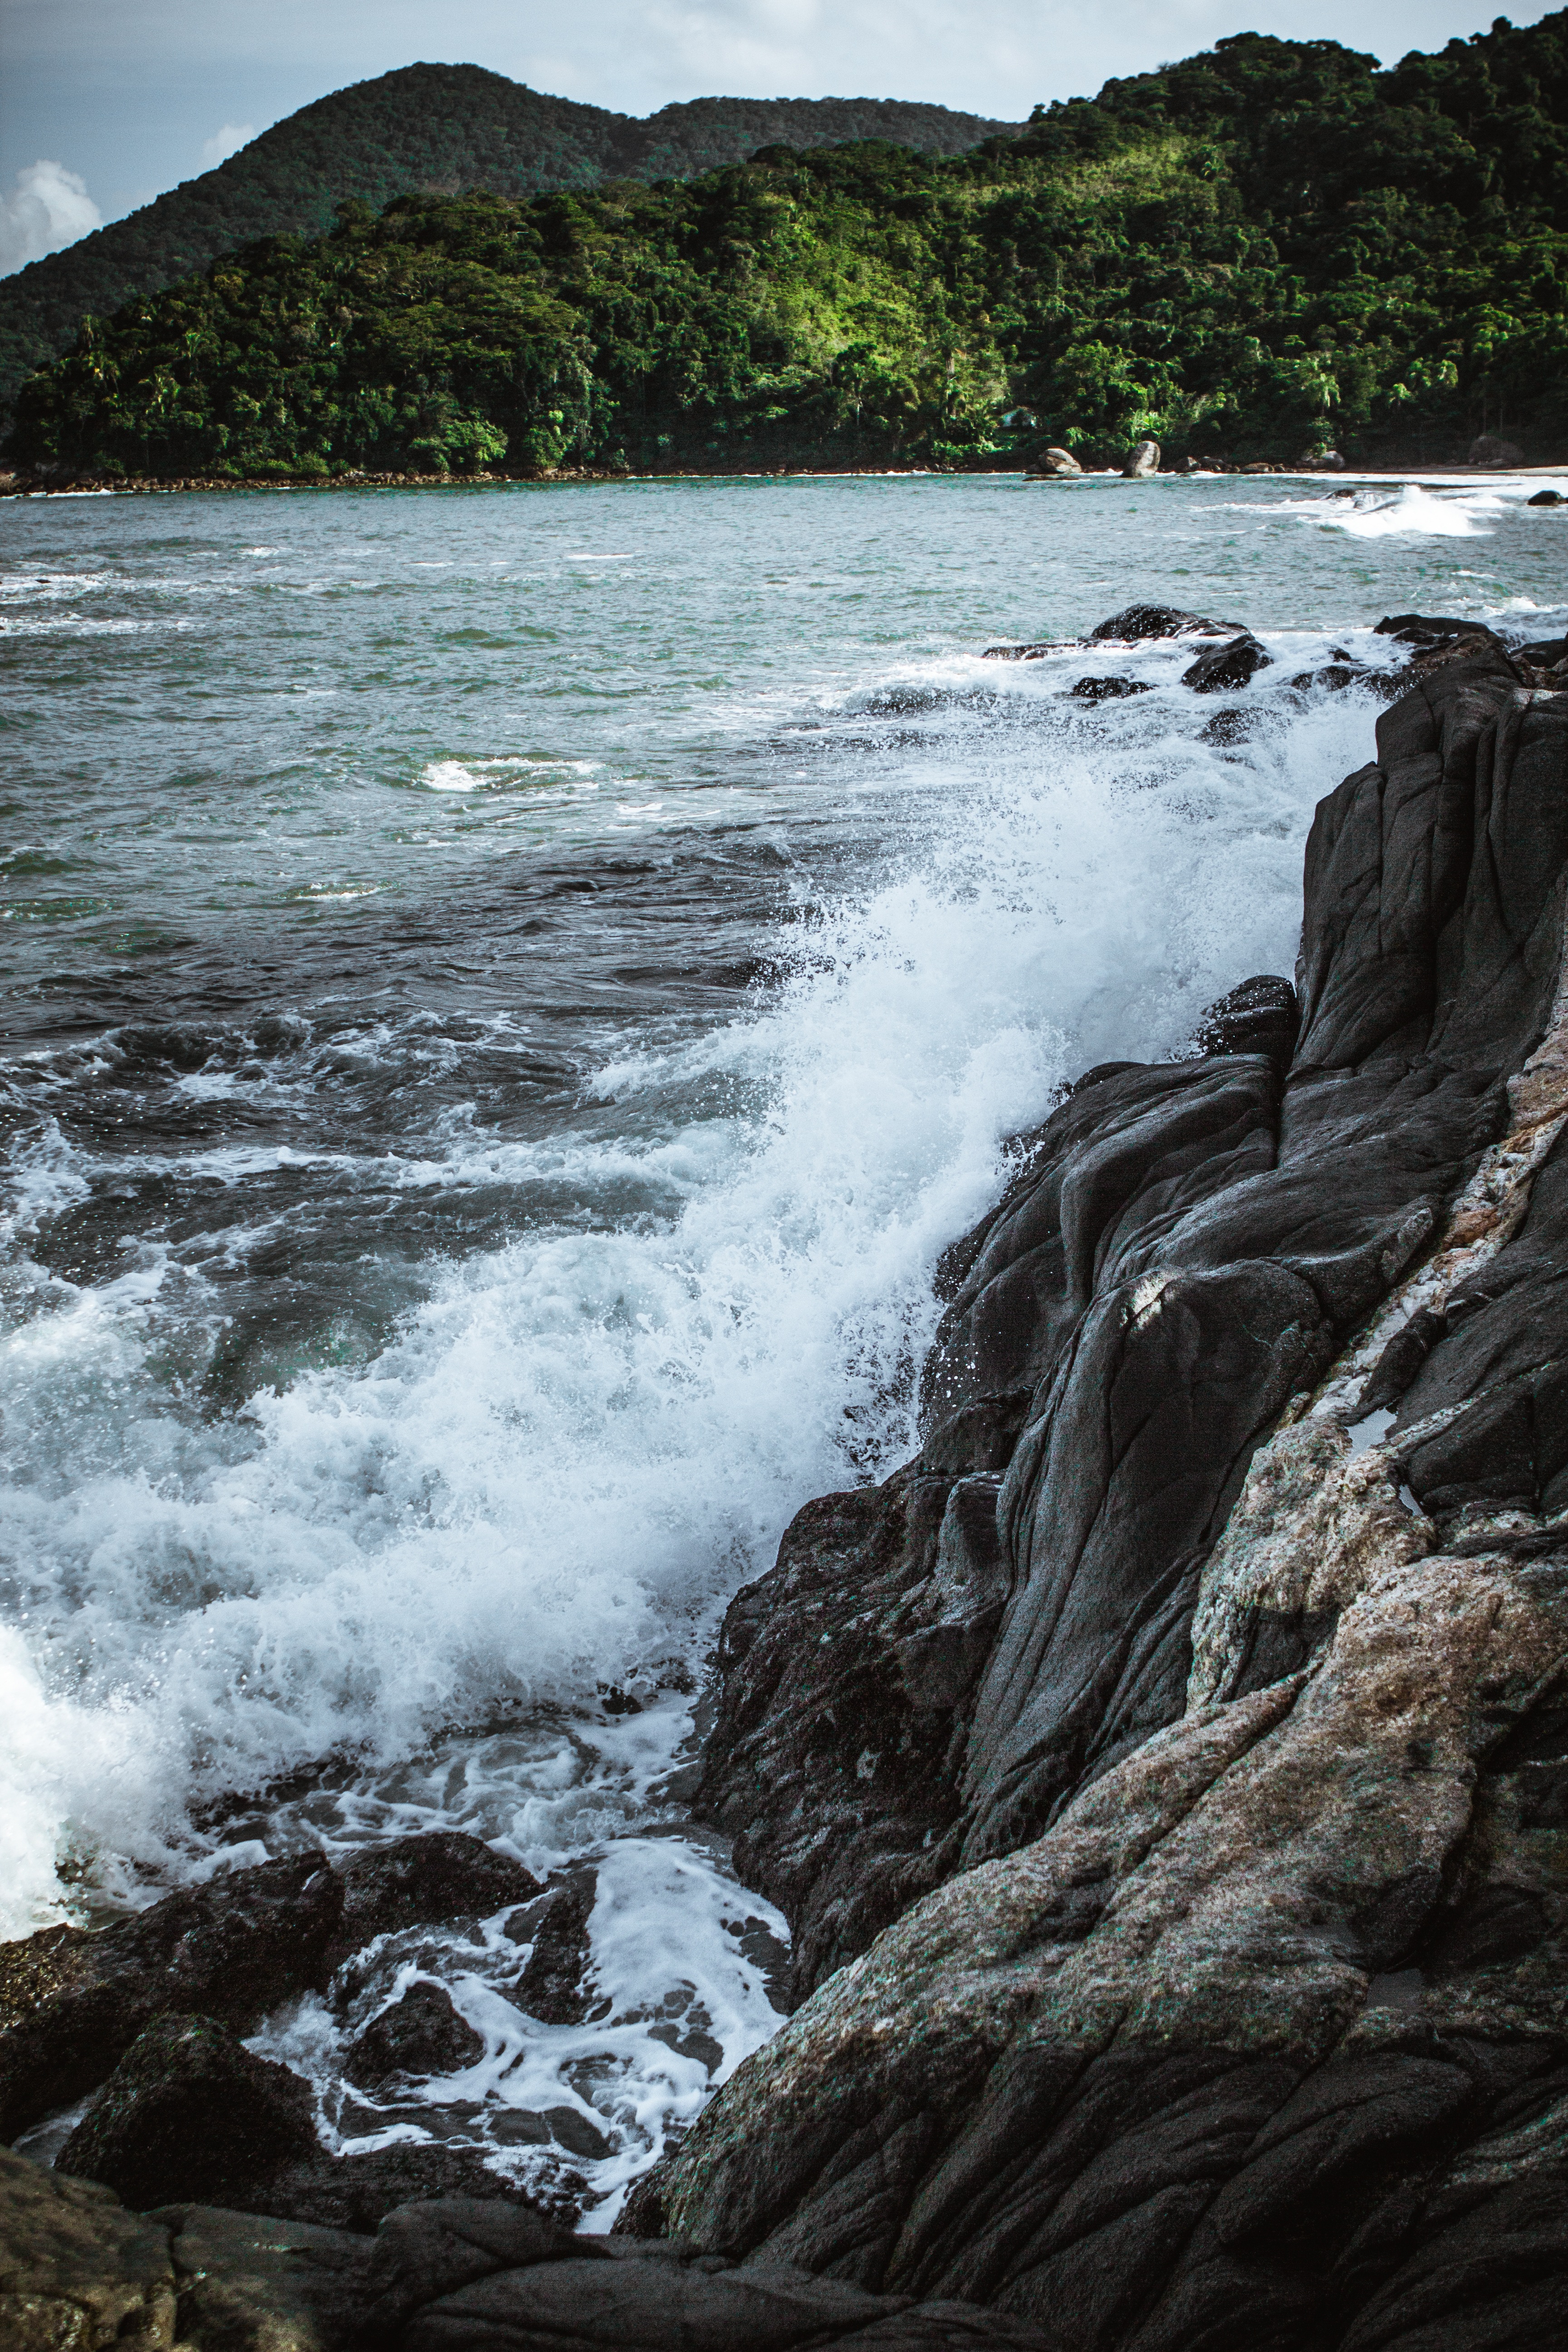
landscape, sea, coast, water, nature, rock, ocean, waterfall, wilderness, shore, wave, river, stone, cliff, wild, splash, spray, rapid, rocky, terrain, material, erosion, body of water, geology, breakwater, water feature, landform, shorebreak